A Son Is Born

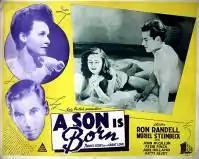
Lobby card

A Son Is Born is a 1946 Australian melodrama directed by Eric Porter and starring Ron Randell, Peter Finch, John McCallum and Muriel Steinbeck. It was one of the few films made in Australia in the 1940s. "Filmink" called it modestly budgeted and scheduled, unpretentious movie made with skill that showcased some exciting stars, deployed a common genre with a strongly Australian setting, found an appreciative audience, and made a profit. It offered a perhaps more realistic financial model for local filmmakers than "The Overlanders" or "Smithy"', two other films that came out the same year.